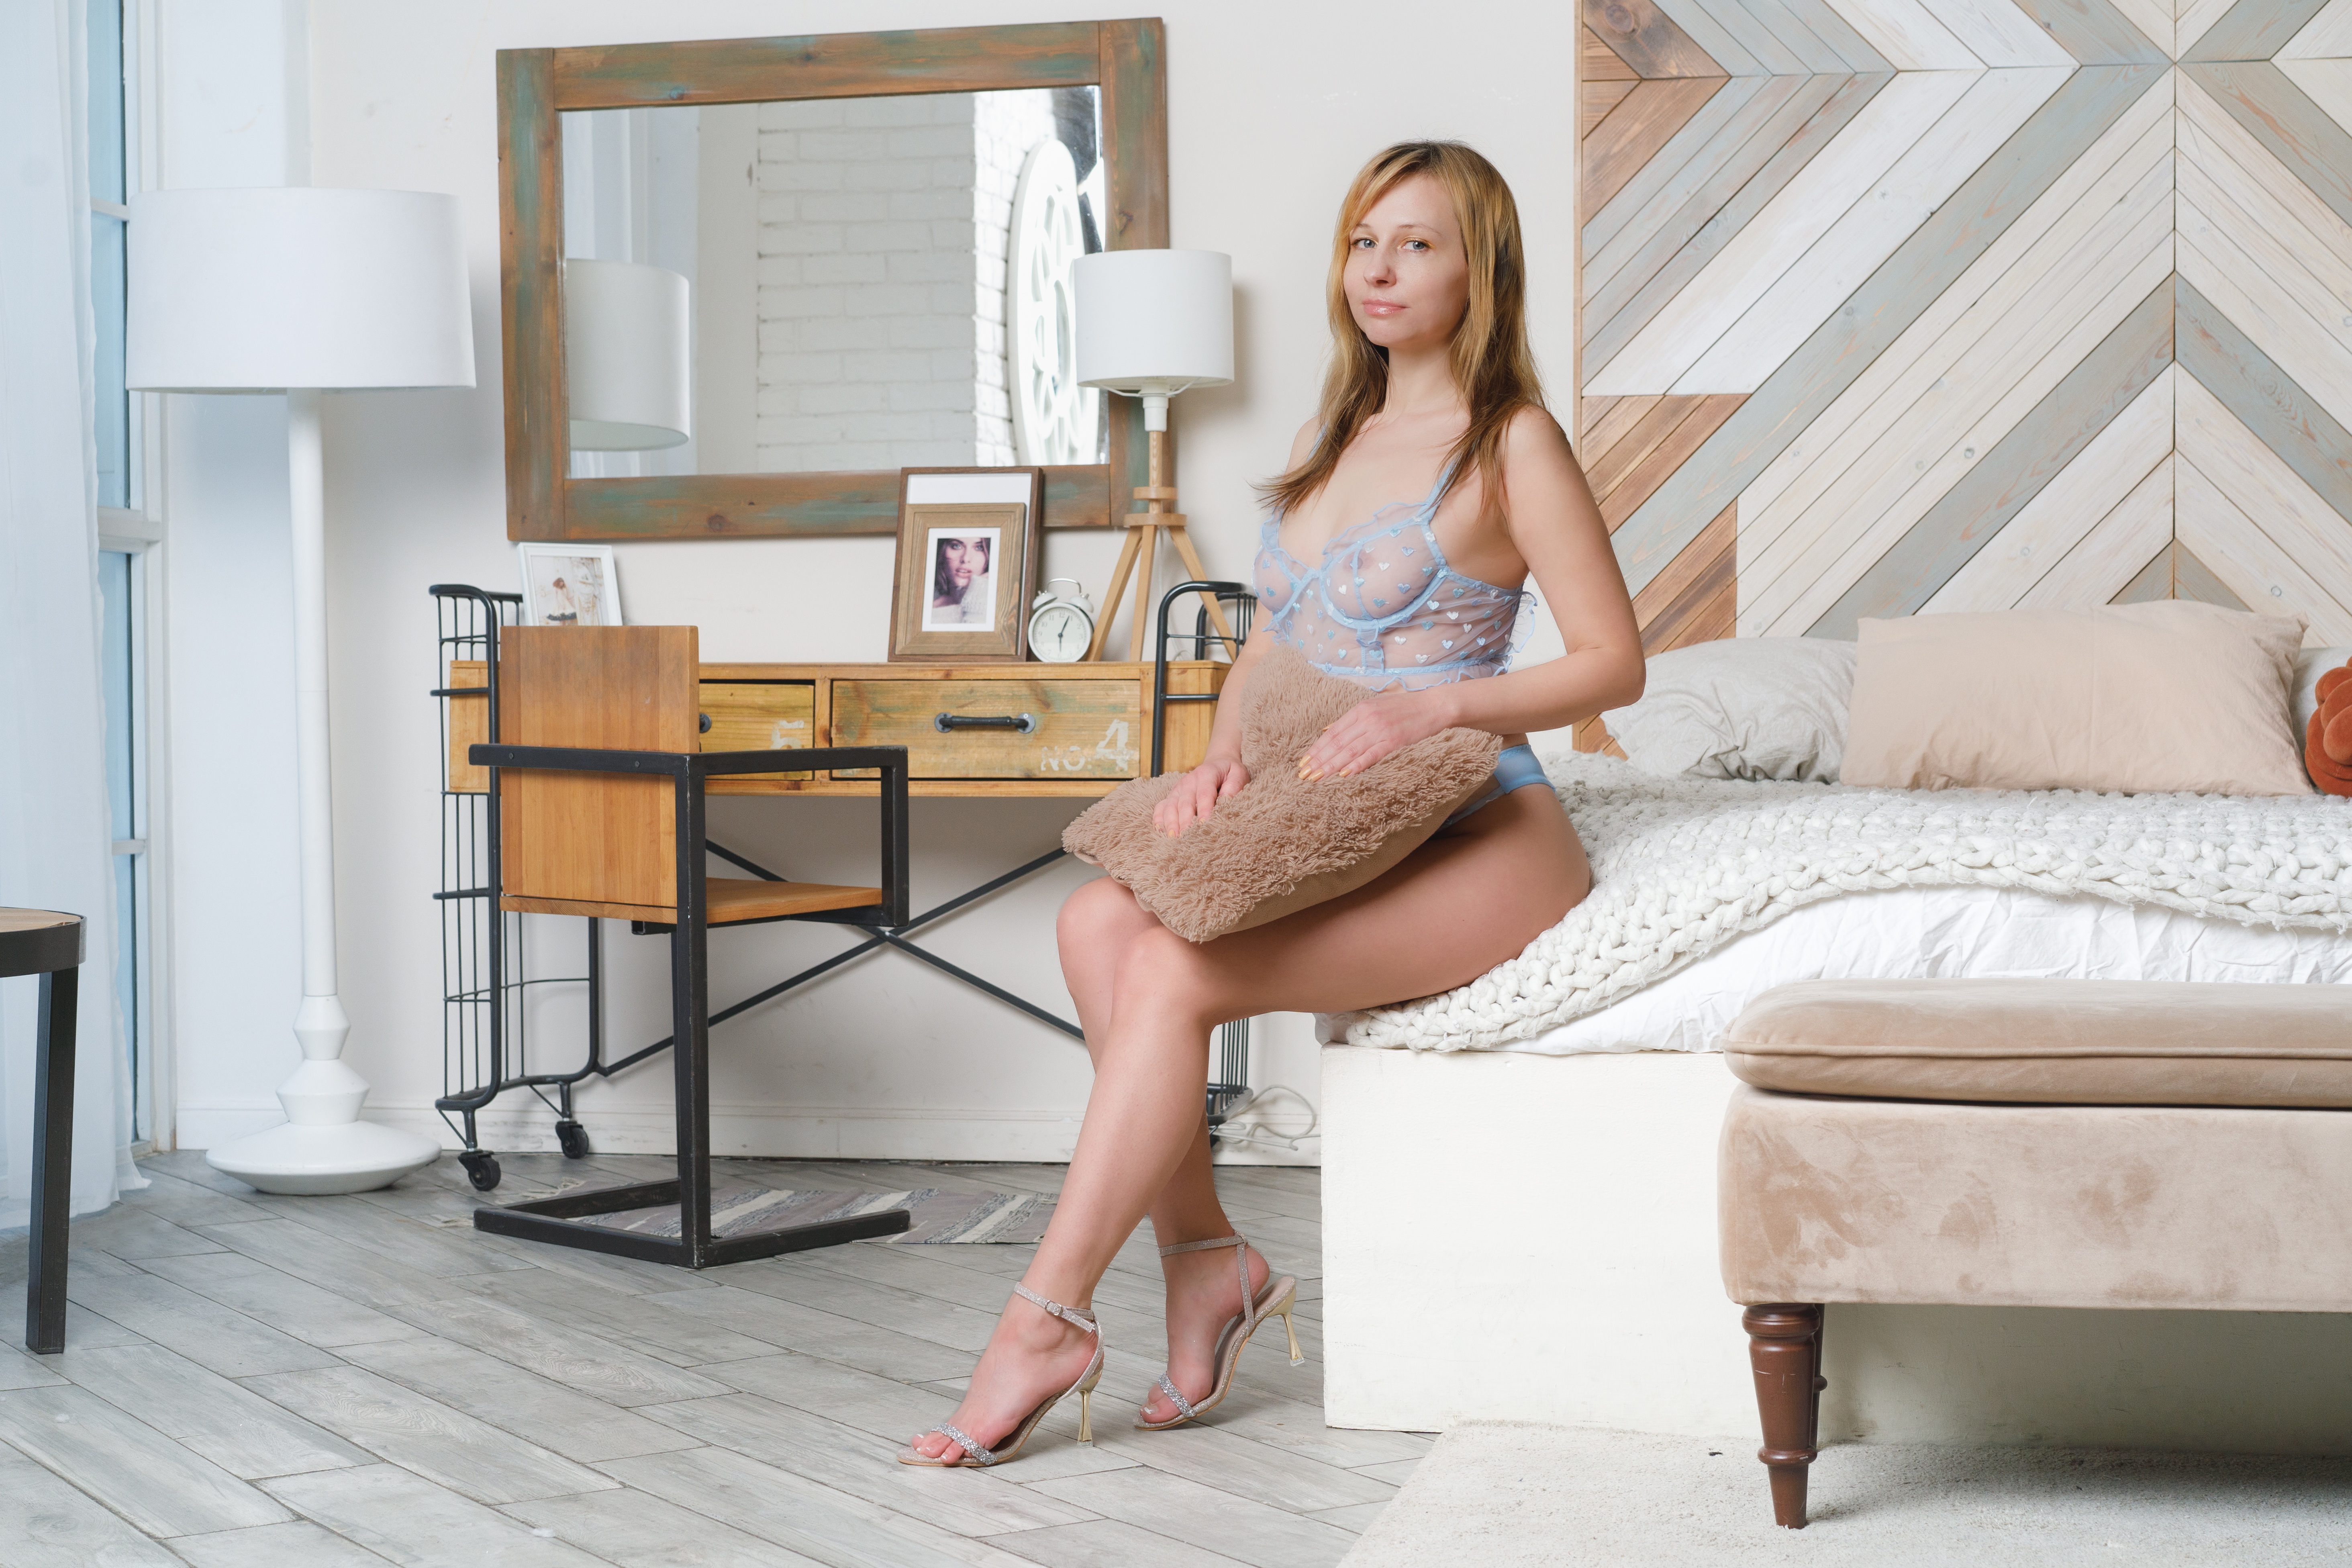
woman, sexy, furniture, property, leg, smile, comfort, neck, couch, thigh, waist, floor, flash photography, flooring, knee, studio couch, leisure, human leg, beauty, wood, sitting, foot, art model, fashion model, home, fashion accessory, lamp, room, barefoot, lingerie, linens, abdomen, photo shoot, throw pillow, living room